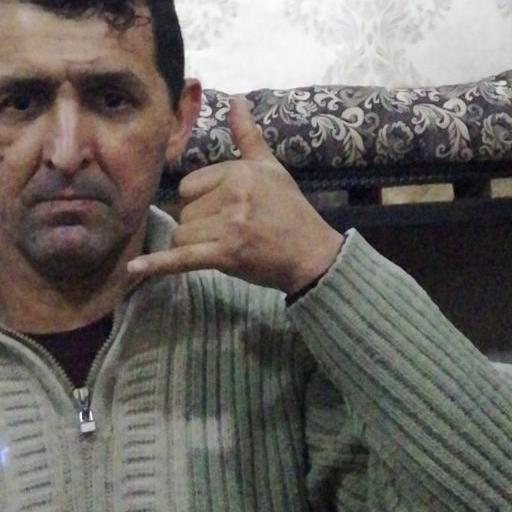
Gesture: call